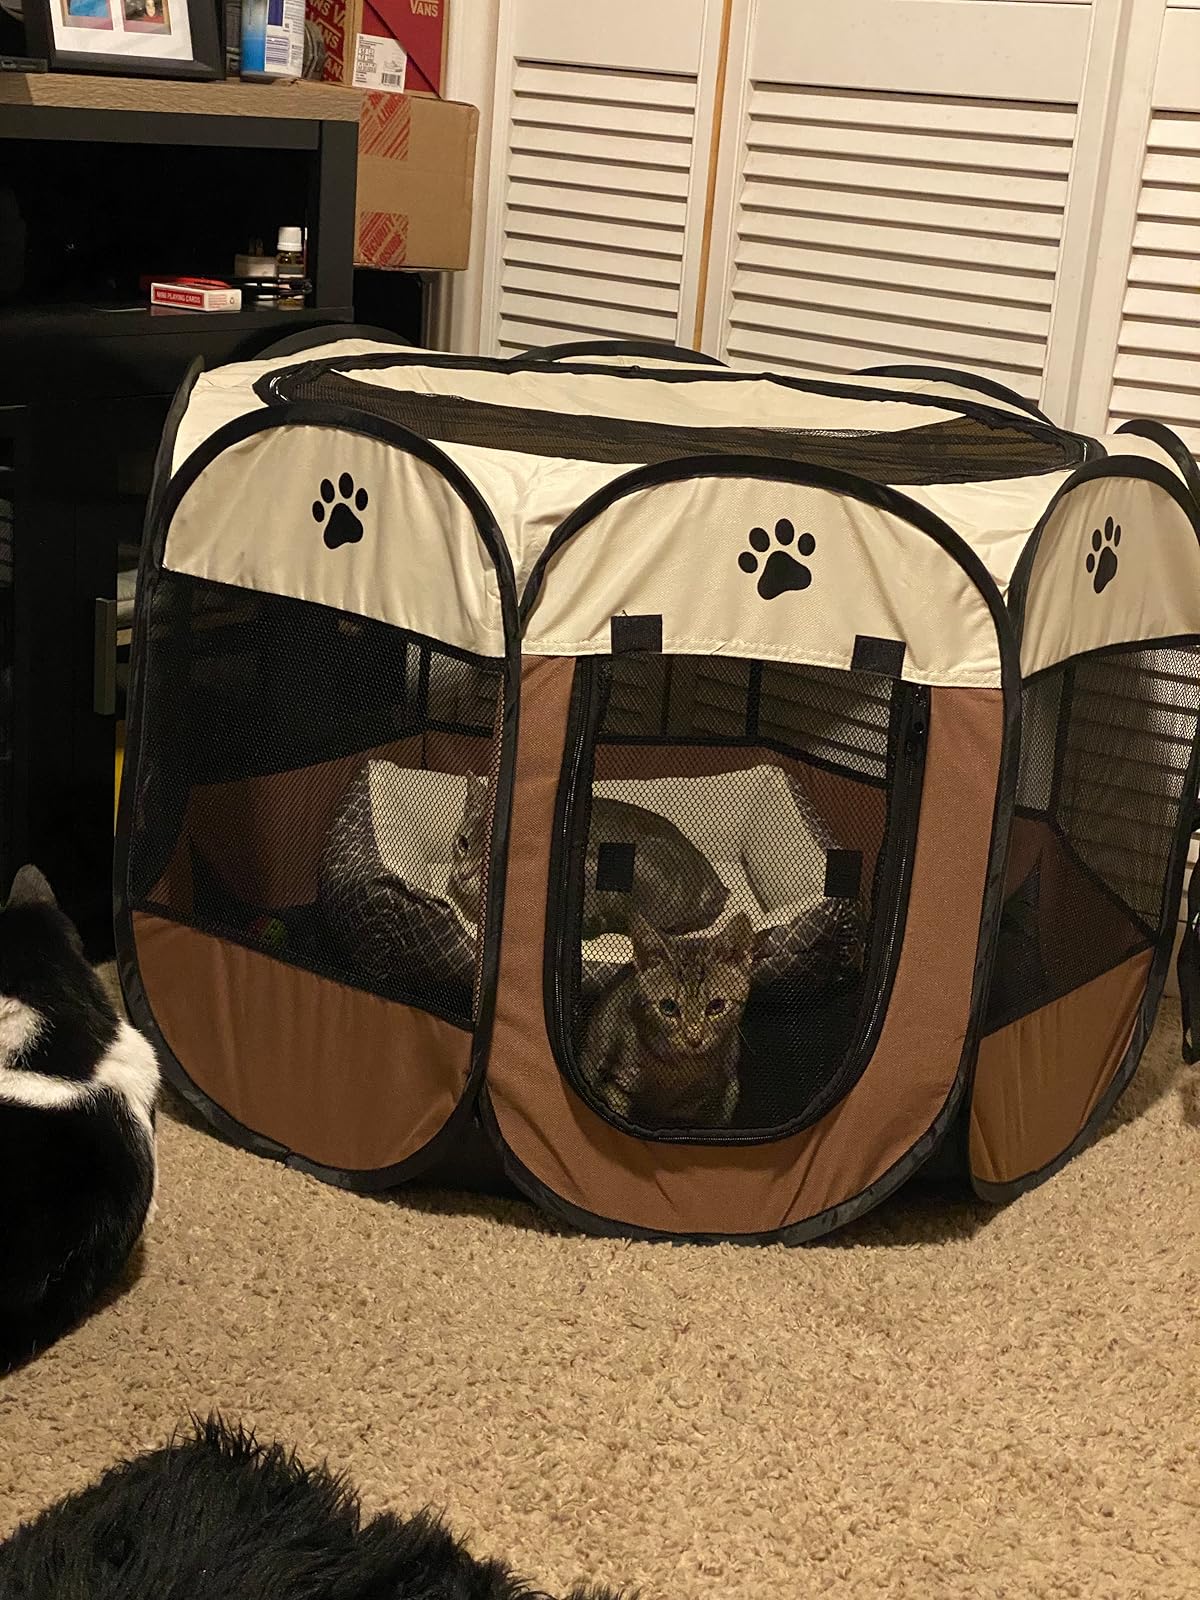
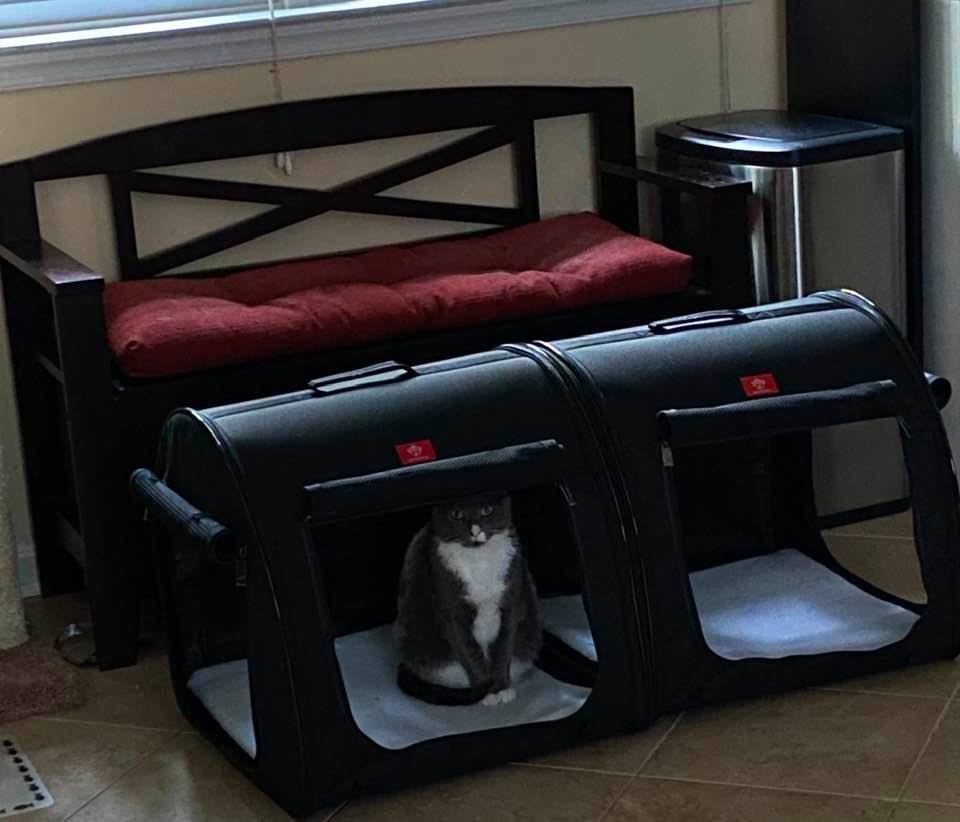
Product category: items_kennel
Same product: no